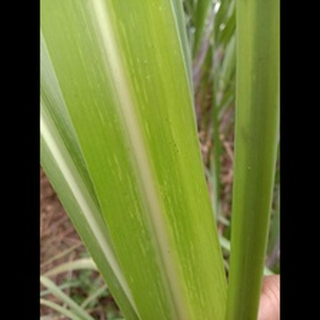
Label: sugarcane_mosaic